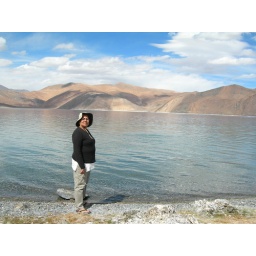
pangong lake. highest salt water lake in the world. it's HUGE.